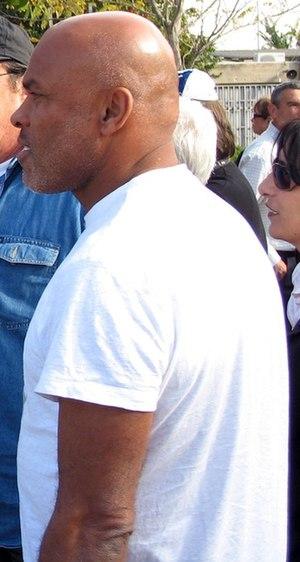
Rifaat Tourk est un footballeur international israélien, né le 16 septembre 1954 à Jaffa.